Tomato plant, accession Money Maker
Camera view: tilt-top (135 deg); turntable rotation: 210 degrees
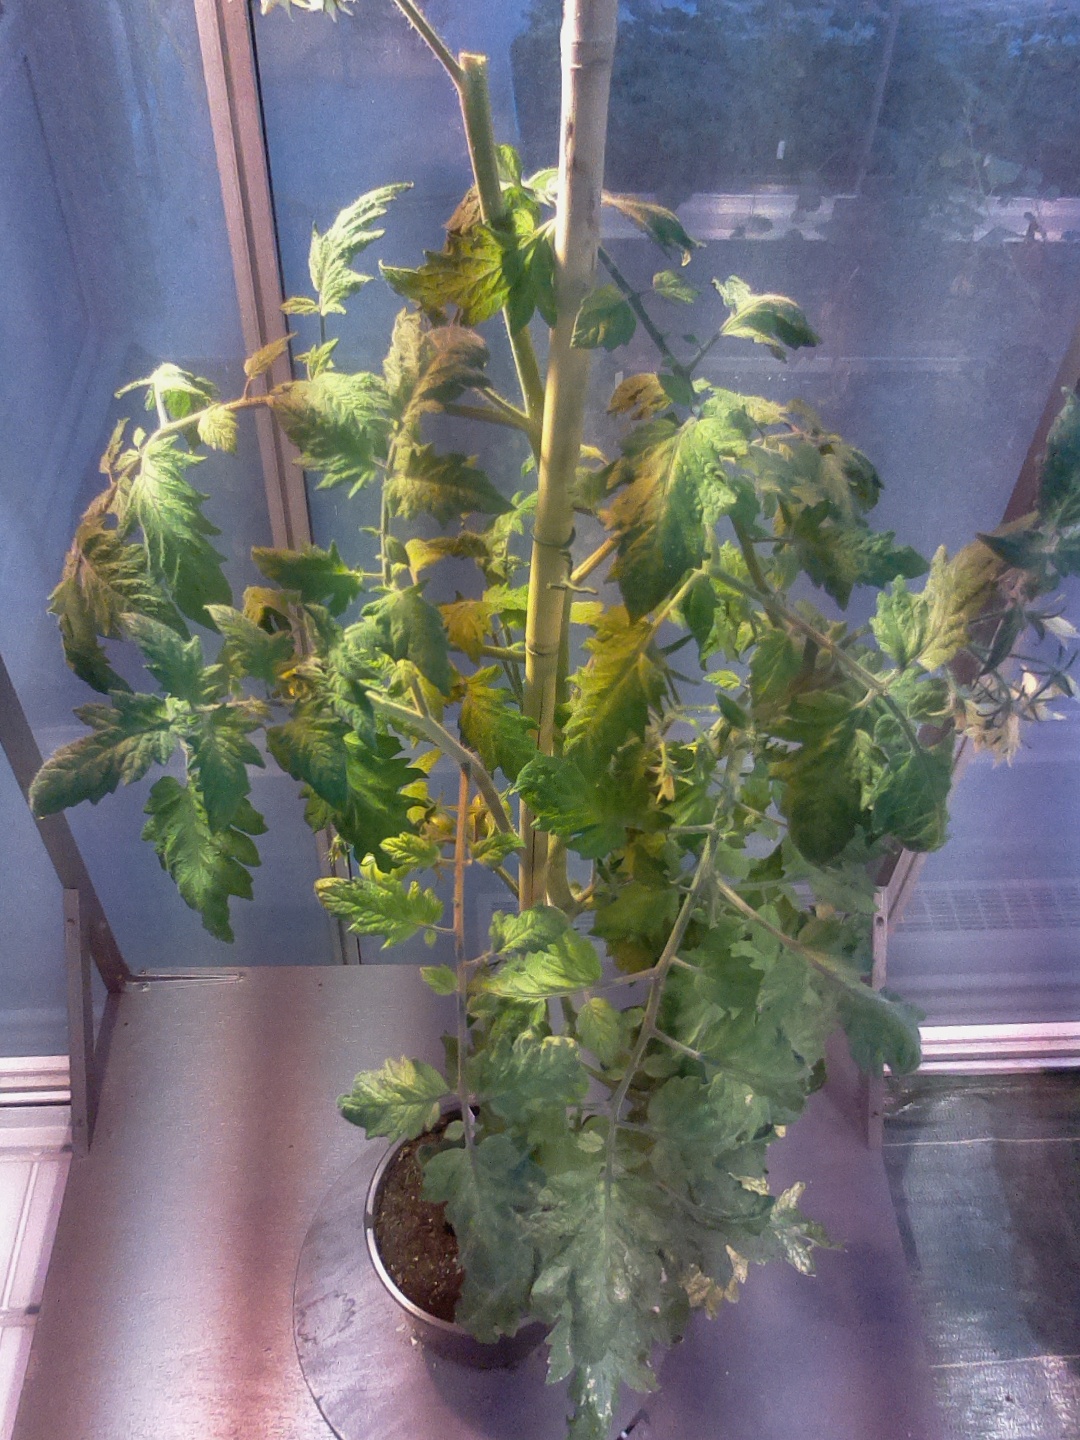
BBCH growth stage 75: 50%-60% of final fruit size